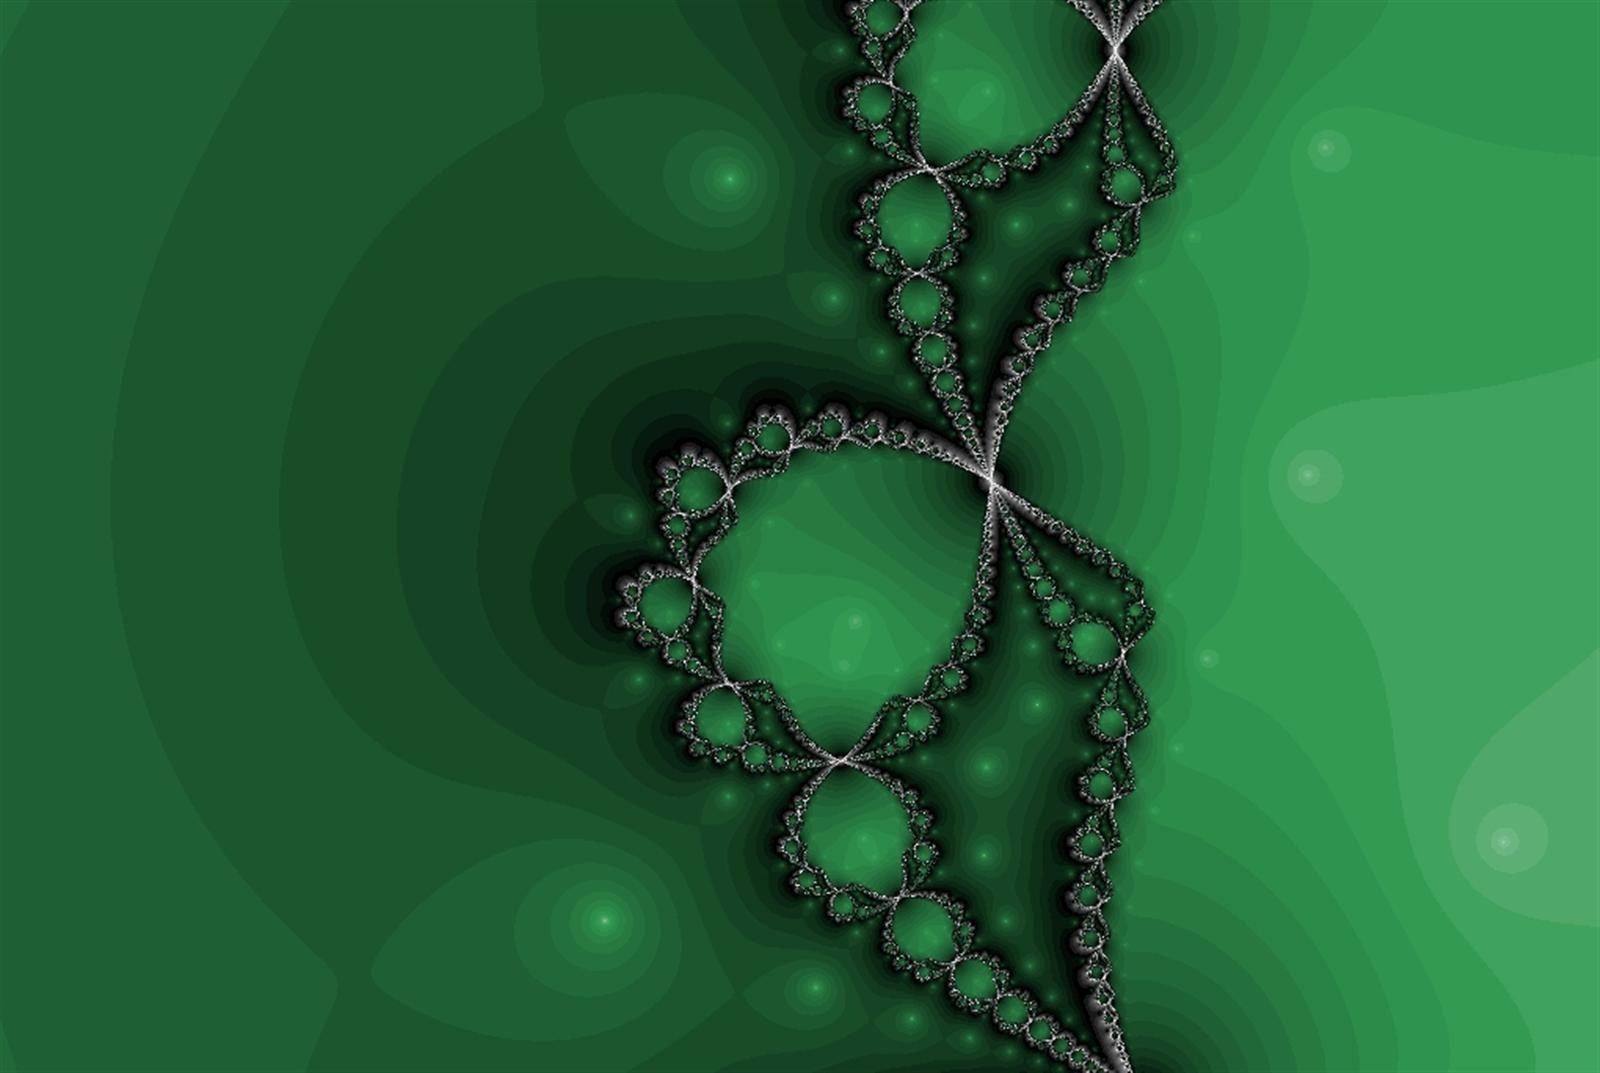
abstract, leaf, pattern, green, circle, necklace, jewellery, background, illustration, design, decorative, mathematics, emerald, gemstone, fractal, computer wallpaper, fashion accessory, fractal art